Carmen Maura

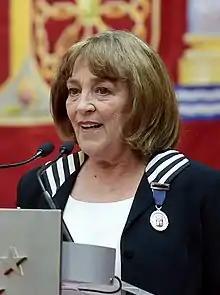
Maura in 2019

María del Carmen García Maura (born 15 September 1945) is a Spanish actress. In a career that has spanned six decades, she has starred in films such as "Women on the Verge of a Nervous Breakdown", "¡Ay Carmela!", "Common Wealth", and "Volver". With three wins, she holds the record for most Goya Awards for Best Actress (for a total of four wins). She also won a Cesar Award in 2012 and a Cannes Film Festival Award in 2006.